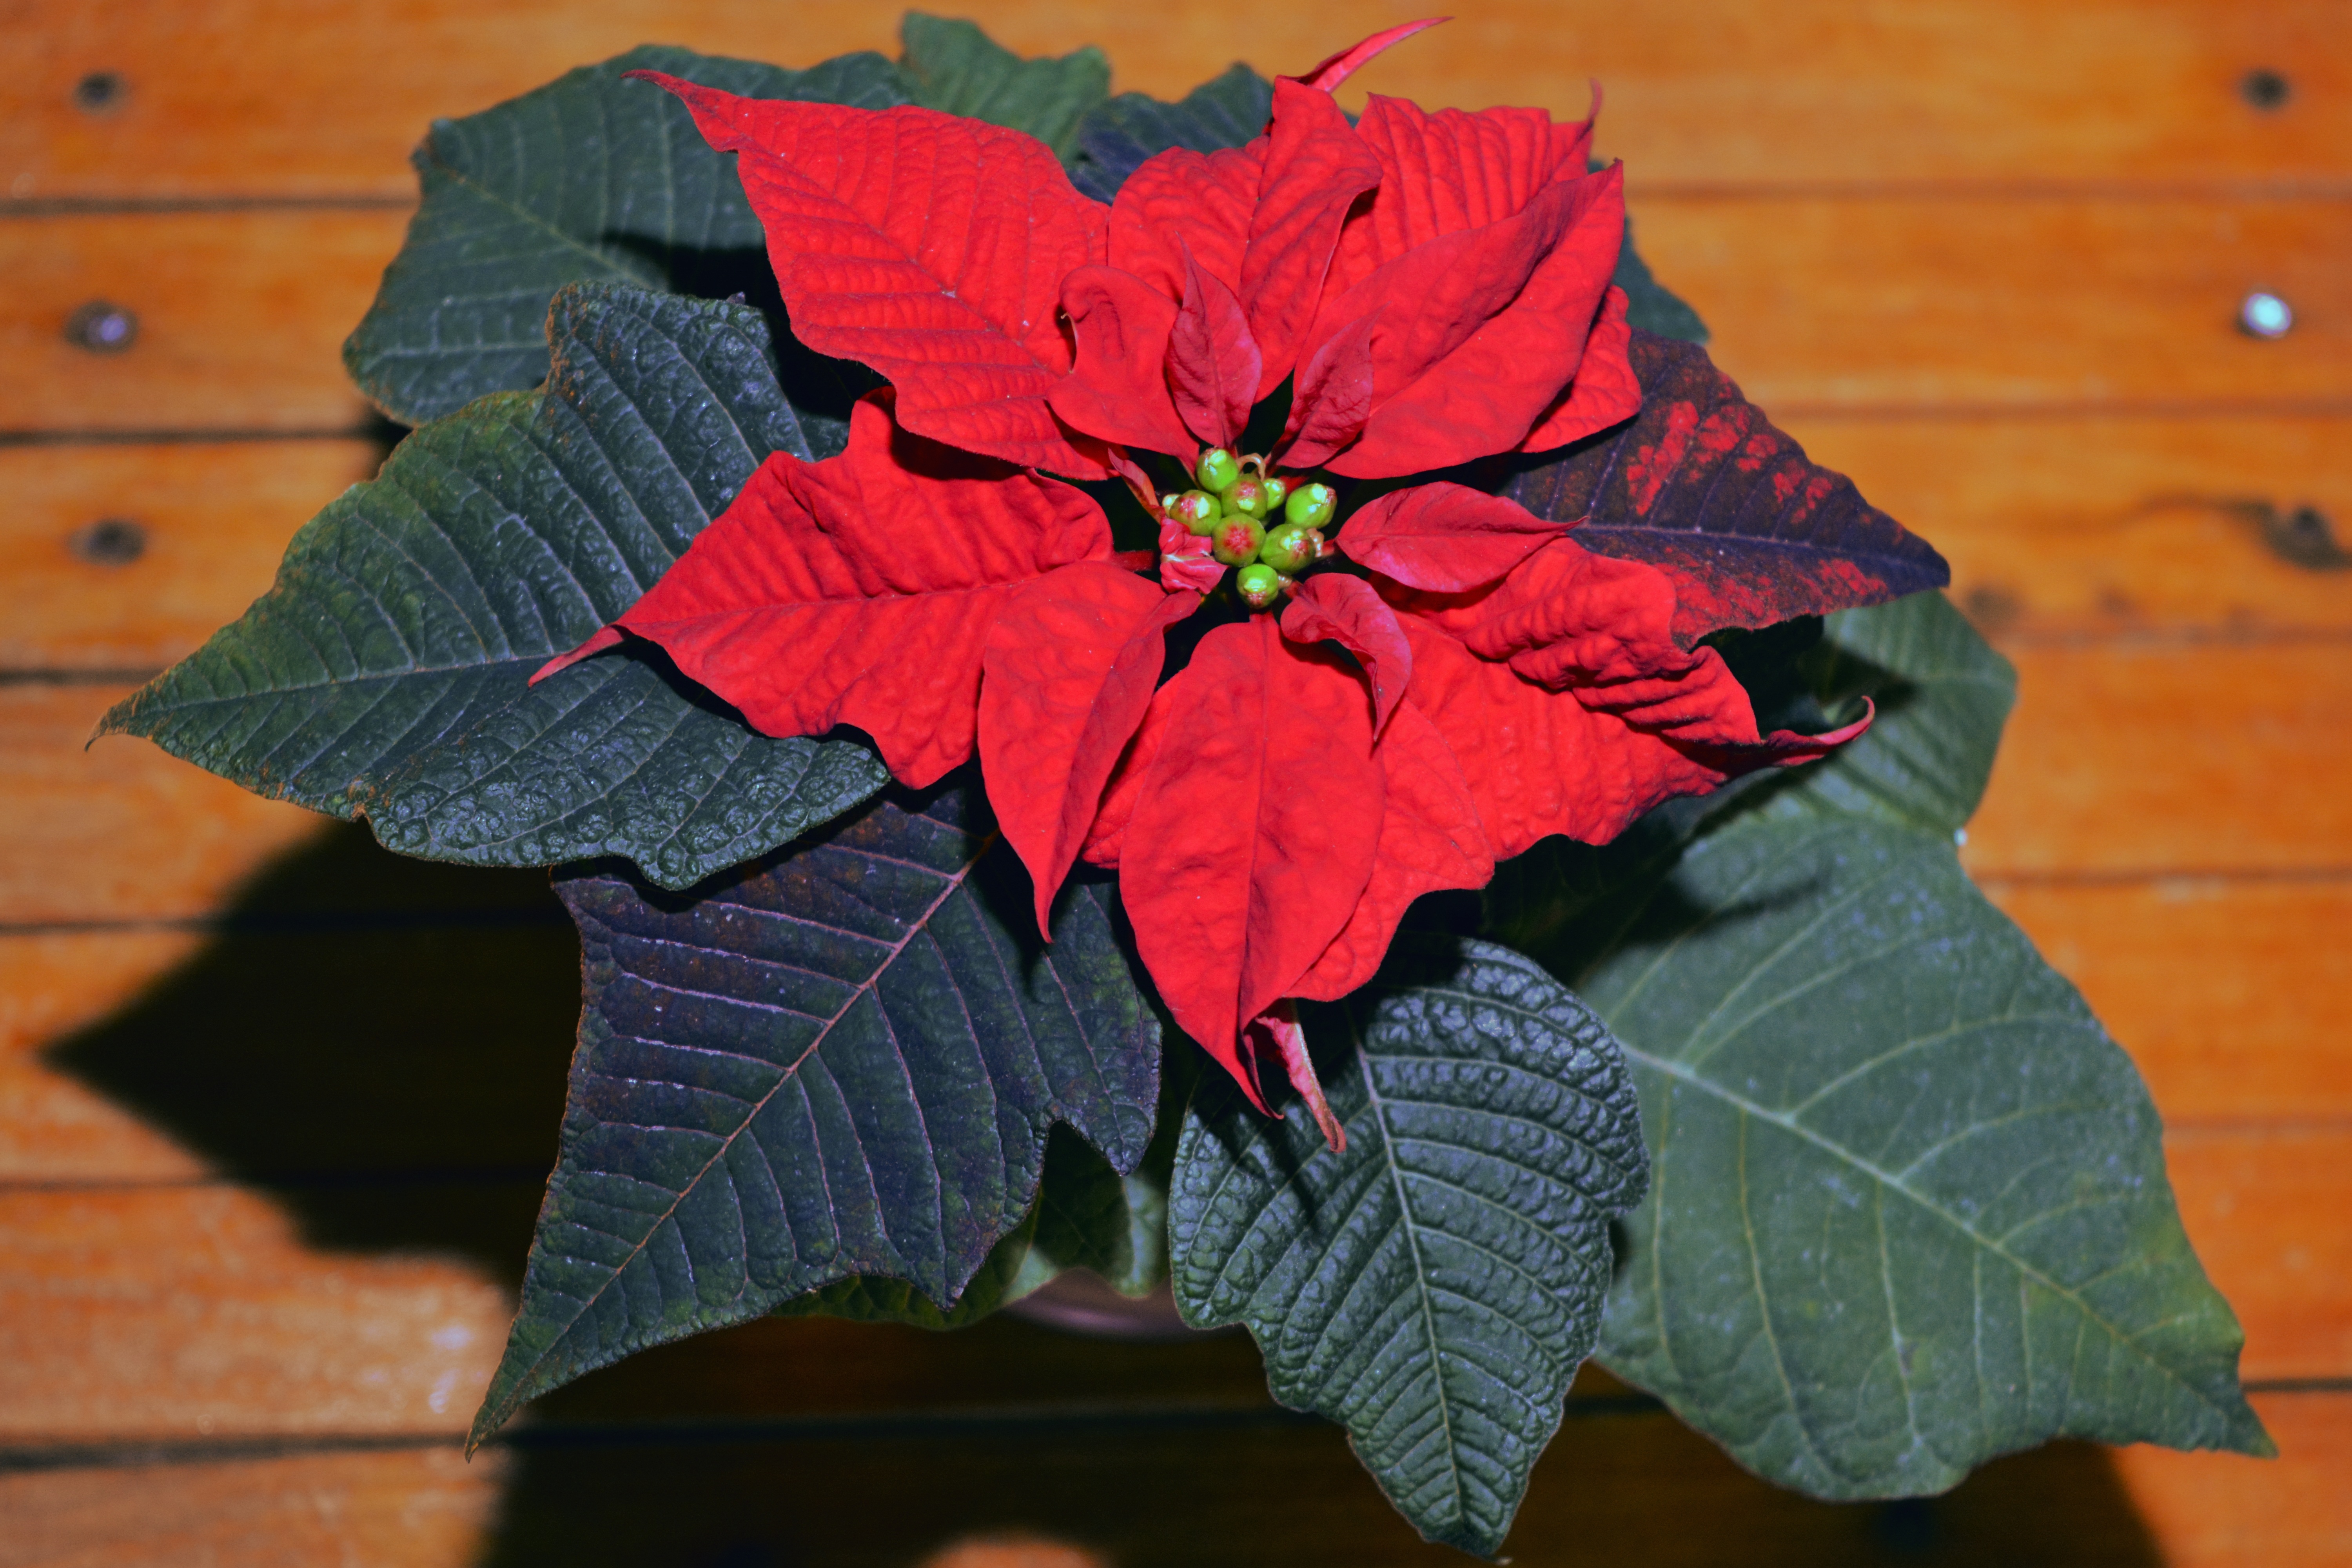
plant, leaf, flower, petal, red, autumn, clothing, christmas, flora, maple leaf, ornament, red flower, art, macro photography, flowering plant, land plant, fashion accessory, cr ciuni